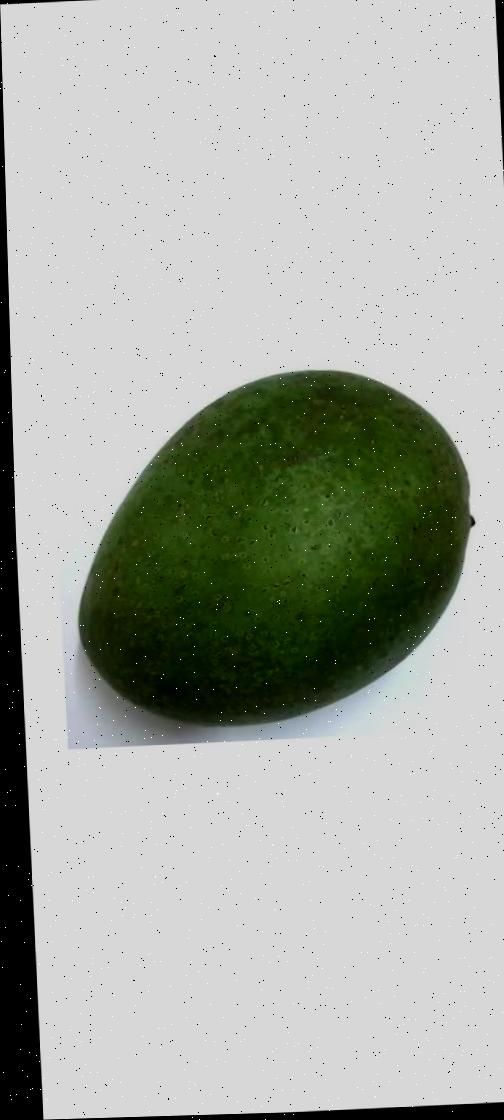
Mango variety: Ashshina Zhinuk